Hartford Convention

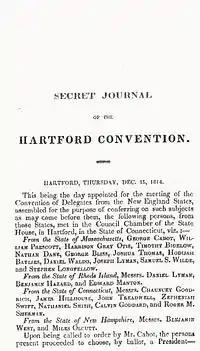
The Secret Journal of the Hartford Convention, published 1823.

The Hartford Convention was a series of meetings from December 15, 1814, to January 5, 1815, in Hartford, Connecticut, United States, in which New England leaders of the Federalist Party met to discuss their grievances concerning the ongoing War of 1812 and the political problems arising from the federal government's increasing power.